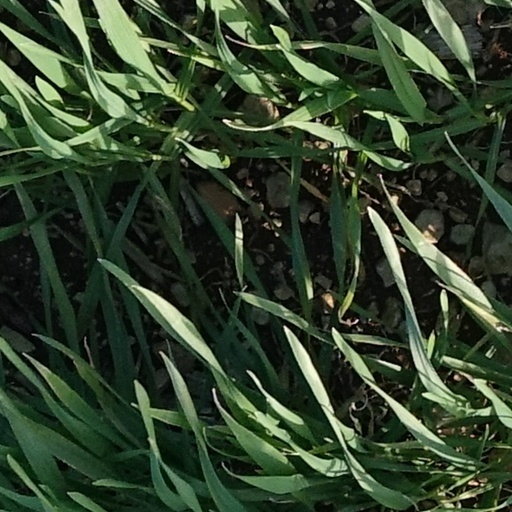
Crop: wheat